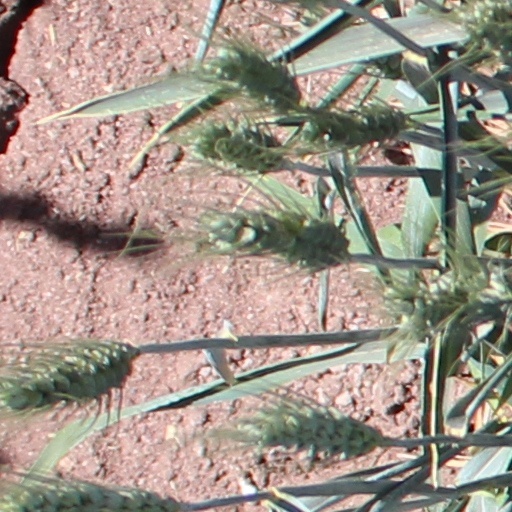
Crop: wheat